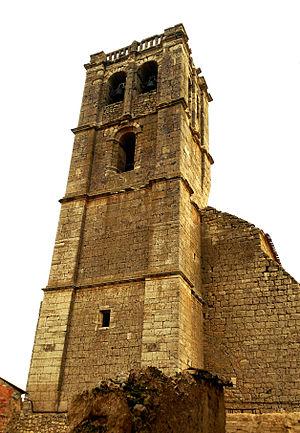
Valdenebro de los Valles est une commune de la province de Valladolid dans la communauté autonome de Castille-et-León en Espagne.